Heiko Engelkes

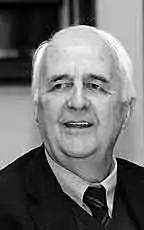
Heiko Engelkes (2007)

Born in Norden, he studied law, political science and journalism in Wilhelmshaven, Hamburg and Berlin. Following this he spent time as a Fulbright scholar at the "William Allan White School of Journalism" of the University of Kansas.